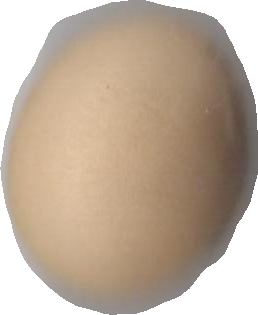
Variety: Grobogan